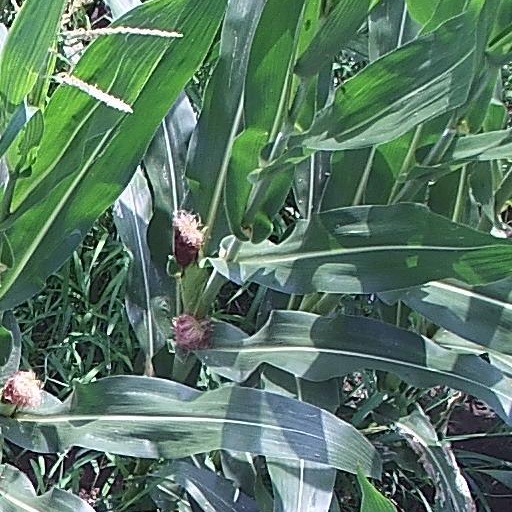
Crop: maize; corn